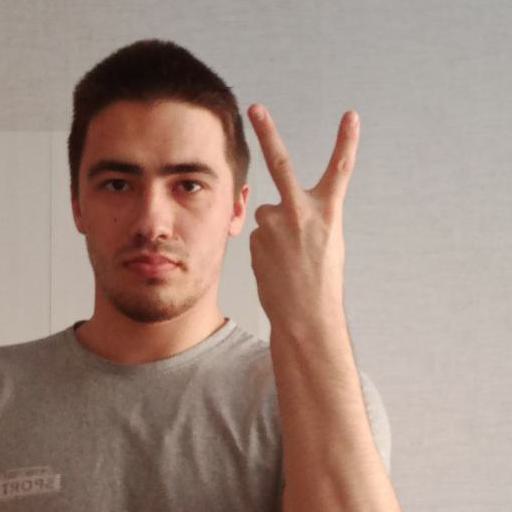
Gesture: peace_inverted